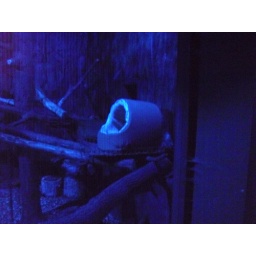
A cat bed being used for a home in the display